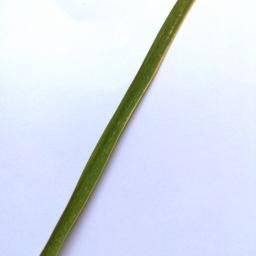
Label: Rice___Leaf_Blast